Chinese painting

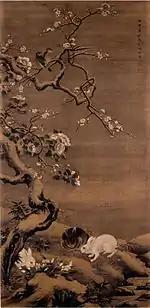
Early 18th century work by Shen Quan, like many contemporaries of his during the early Qing he spent much of his career in Japan and left a huge influence on Japanese art. In his case, by creating the Nanpin school of Nagasaki.

Painting during the Song dynasty (960–1279) reached a further development of landscape painting; immeasurable distances were conveyed through the use of blurred outlines, mountain contours disappearing into the mist, and impressionistic treatment of natural phenomena. The "shan shui" style painting—"shan" meaning mountain, and "shui" meaning river—became prominent in Chinese landscape art. The emphasis laid upon landscape was grounded in Chinese philosophy; Taoism stressed that humans were but tiny specks in the vast and greater cosmos, while Neo-Confucianist writers often pursued the discovery of patterns and principles that they believed caused all social and natural phenomena. The painting of portraits and closely viewed objects like birds on branches were held in high esteem, but landscape painting was paramount. By the beginning of the Song dynasty a distinctive landscape style had emerged. Artists mastered the formula of intricate and realistic scenes placed in the foreground, while the background retained qualities of vast and infinite space. Distant mountain peaks rise out of high clouds and mist, while streaming rivers run from afar into the foreground.